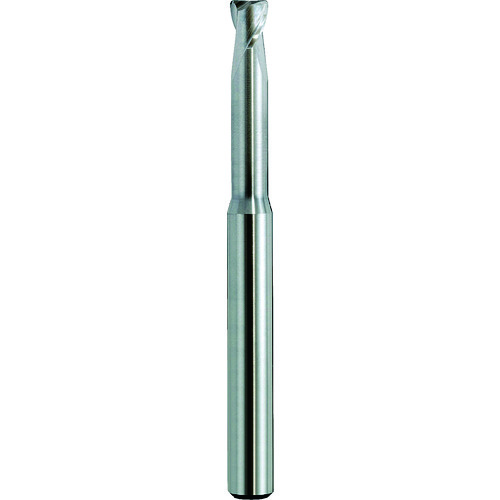
八光　水道凍結防止ヒーター　D-6　1 台
カタログ品番：D-6 特長：●取り付けが簡単で、十分な凍結防止効果が得られます。●耐熱105℃のため、給湯・給水配管の両方に使用できます。●信頼性の高いサーモスタットが組み込まれています。 用途：●給湯・給水配管、ソーラーシステム配管、一般水道配管、工場の給排水管・ポンプ配管などの凍結防止に。 仕様：●電源(V)：単相100●容量(kW)：0.090●電源コード長さ(m)：1.8●長さ(m)：6●100V90W●電源コード長さ：1.8m●サーモスタットは約3℃を超えると通電を開始し、約10℃を超えると通電を停止します。 材質／仕上：●PVC セット内容／付属品：●保温テープ:4ｍ×3本 注意：●金属配管専用です。
Brand: （株）八光電機
Category: Hardware > Plumbing > Plumbing Fittings & Supports > Plumbing Regulators > Temperature Regulators